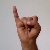
The image shows a hand gesture representing the letter 'I' in Indian Sign Language.